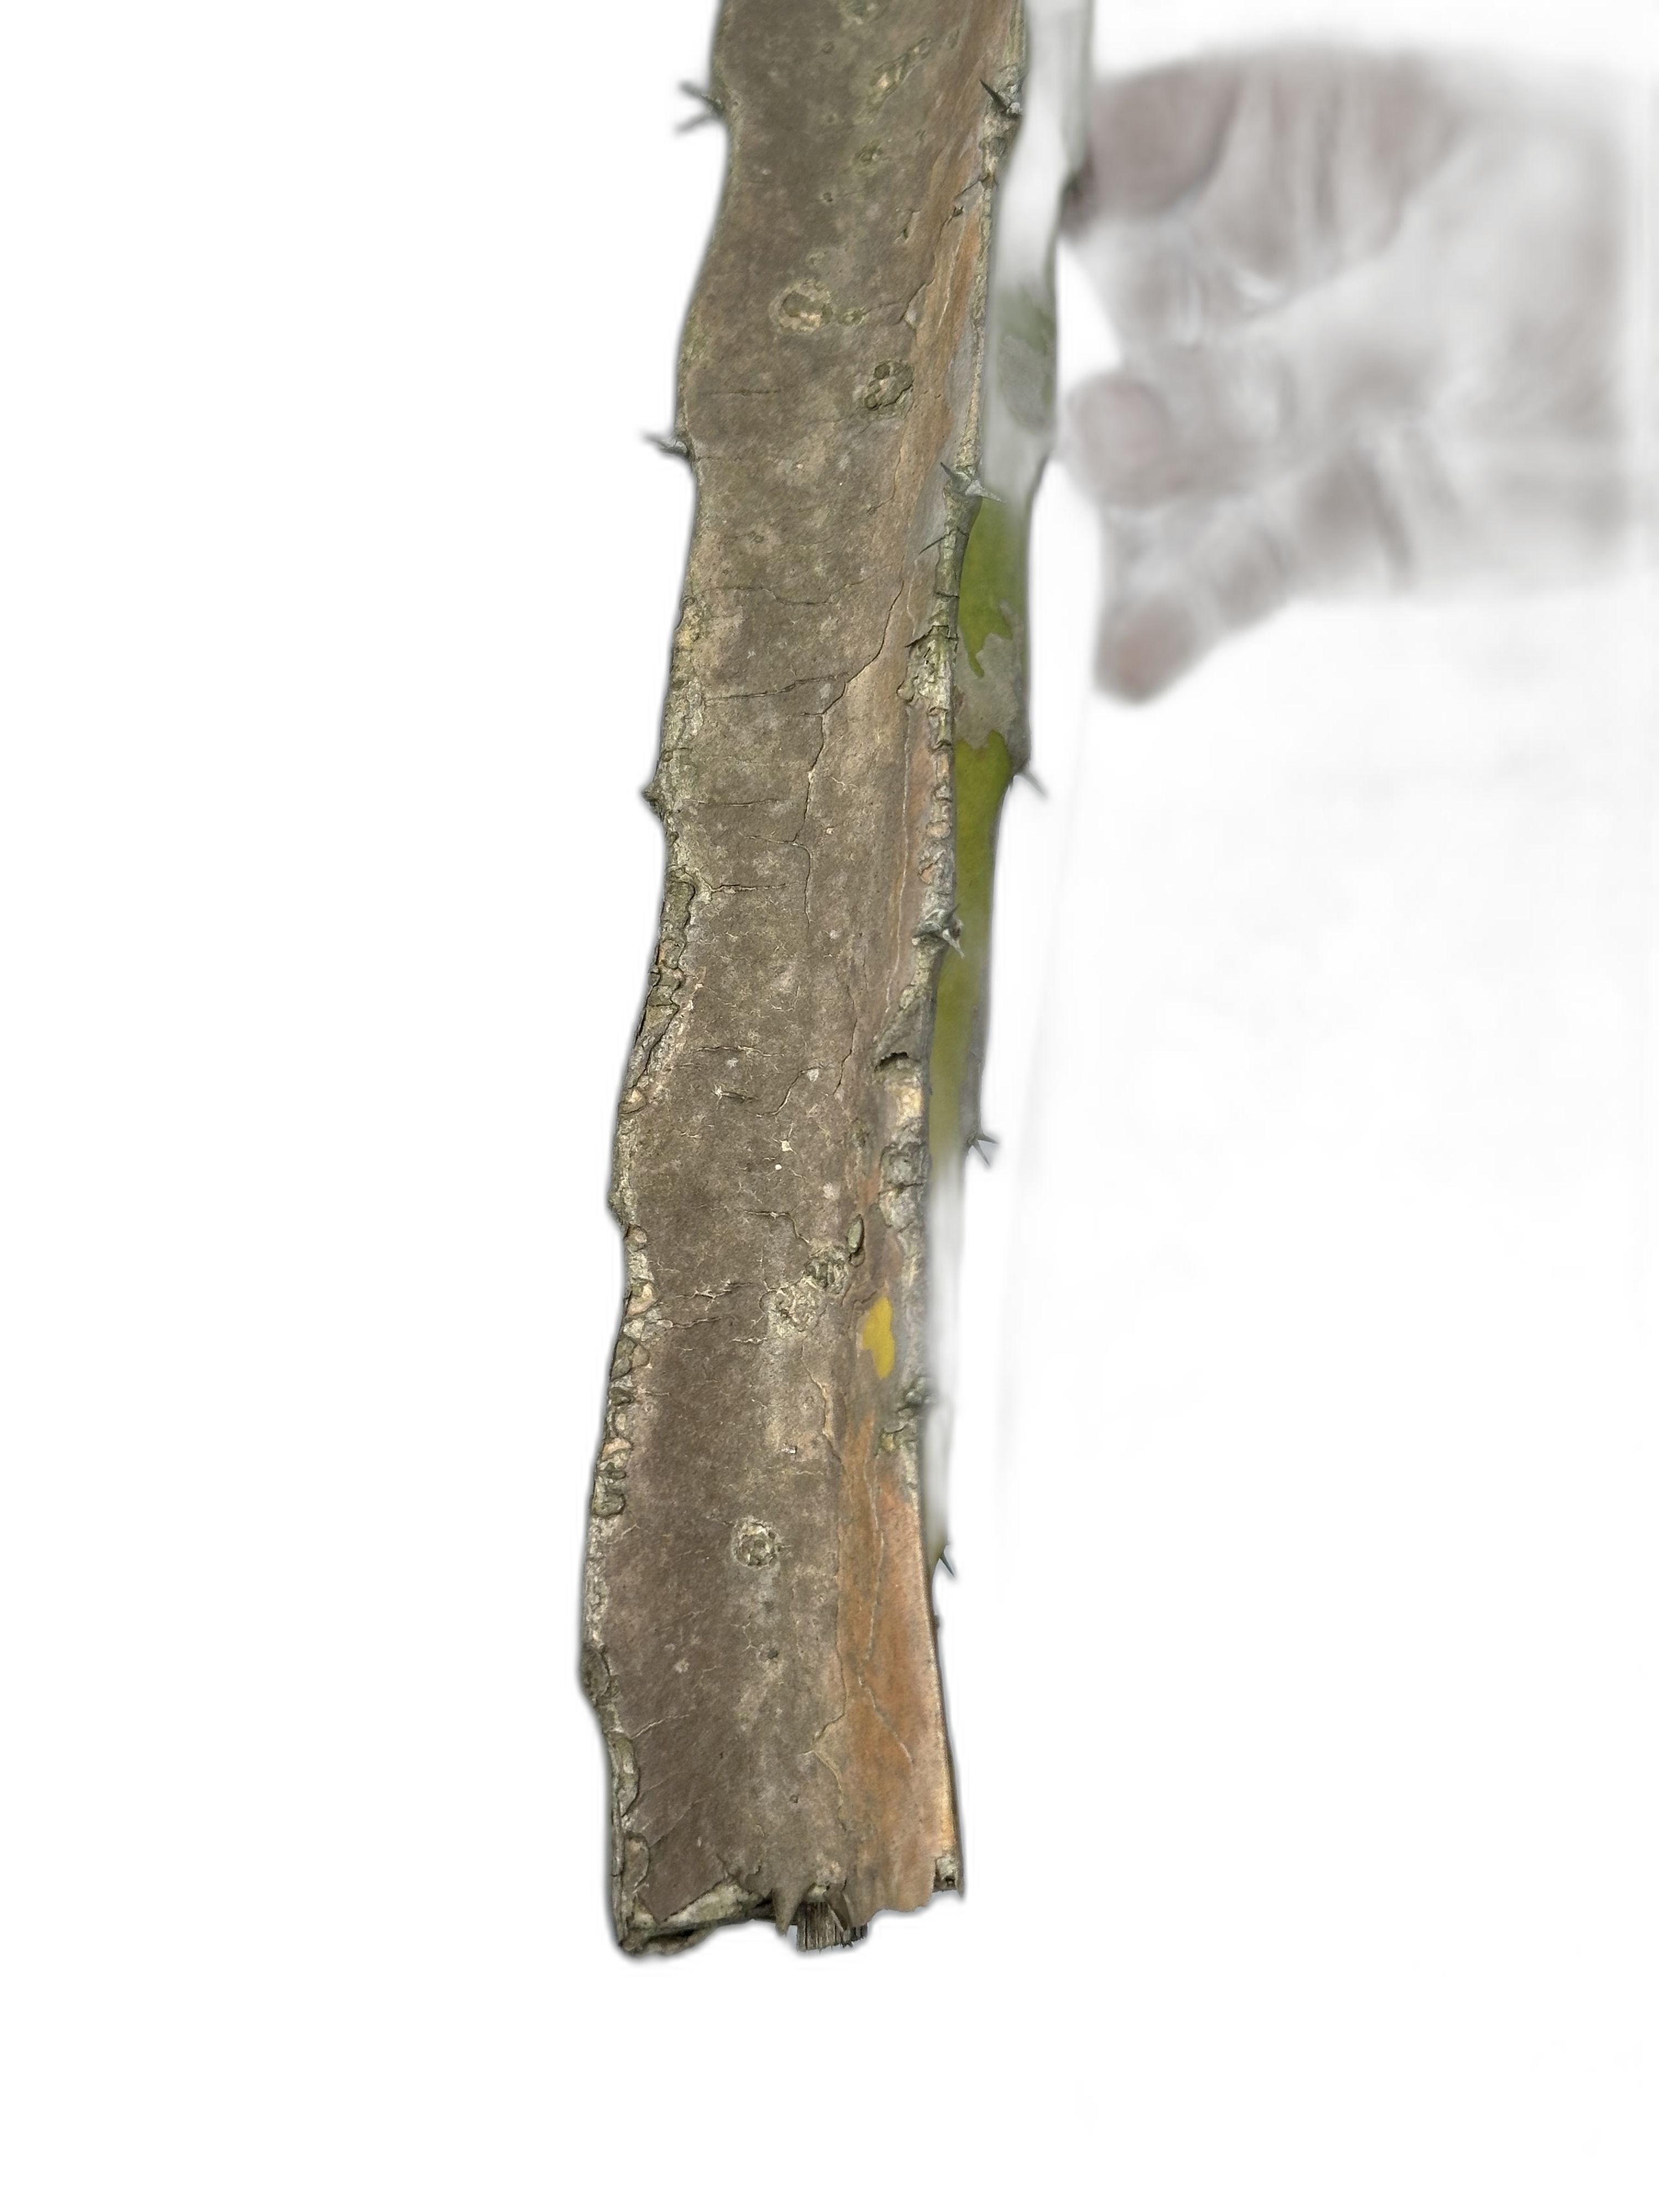
Label: Bad leaf